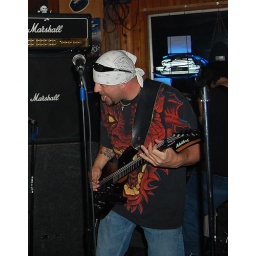
century bar in van wert,ohio.